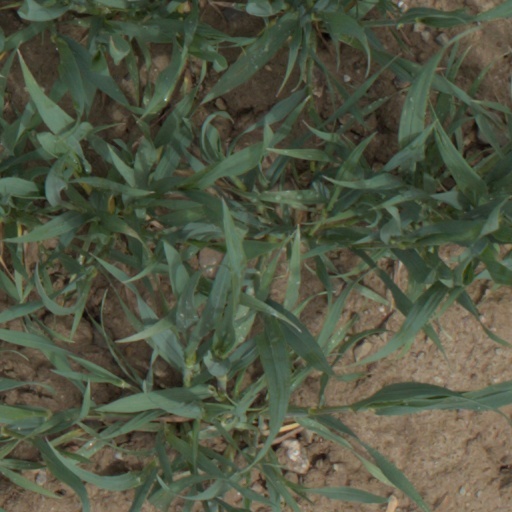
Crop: wheat